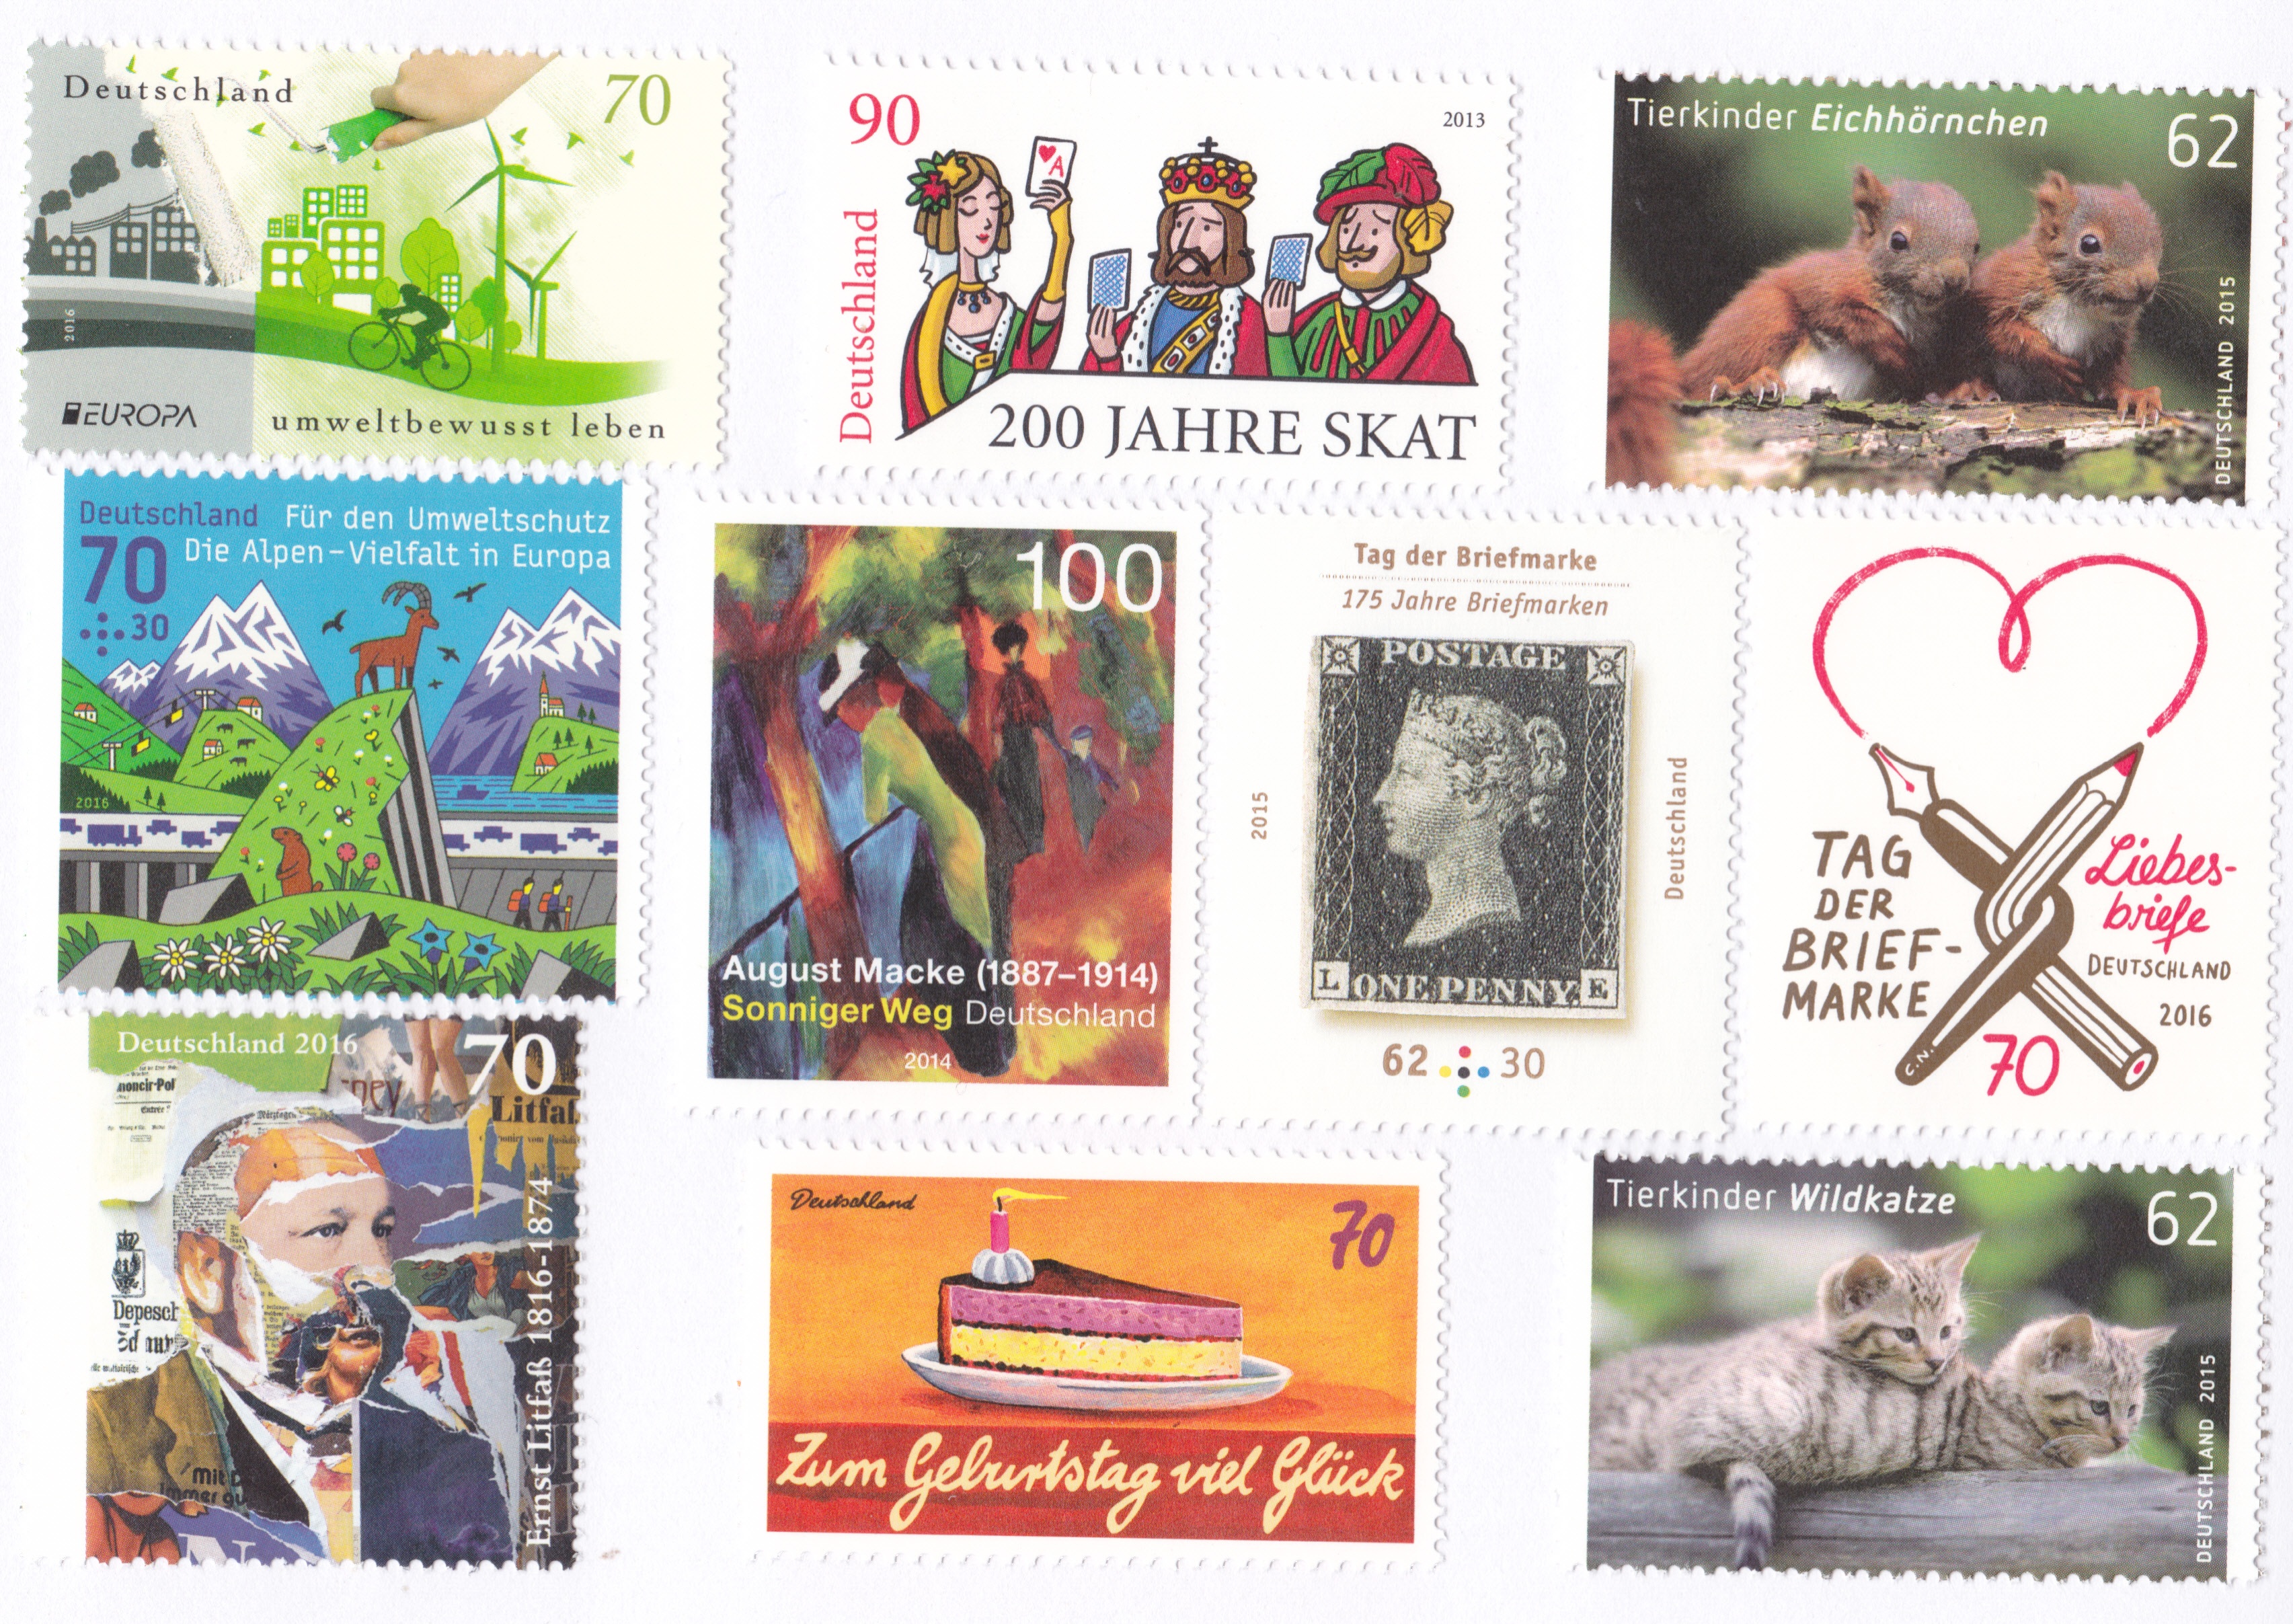
advertising, brand, text, comics, collect, postage stamps, deutsche post